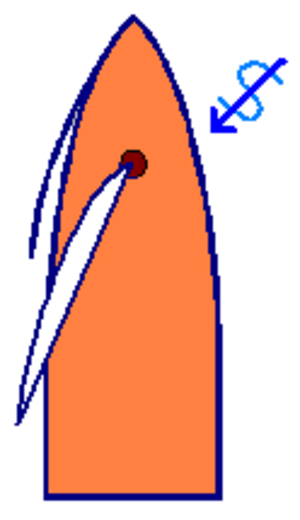
Bidevind
Sejlbåd i bidevind fra styrbord
Bidevind er skibsterminologi og angiver en vindretning i forhold til skibet.